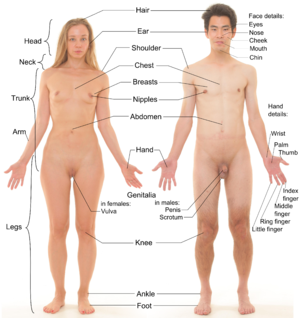
Kvinde / Biologi og køn
Fotografi af en voksen kvinde, sammenlignet med en voksen mand. Bemærk, at kropsbehåring er fjernet fra begge modeller.
En kvinde er et hunkønnet menneske; det vil sige af arten Homo sapiens. Betegnelsen kvinde anvendes normalt kun om en fuldvoksen person, mens "pige" er den normale betegnelse for et hunkønnet barn eller ung person. Betegnelsen kvinde anvendes herudover somme tider til at identificere et hunkønnet menneske, uafhængigt af alder, i sammenhænge såsom "kvinders rettigheder". Ordet kan herudover også henvise til en persons kønsidentitet. Kvinder med typisk genetisk udvikling er oftest i stand til at føde børn fra puberteten og frem til menopausen. Transkønnede personer, der biologisk er mænd og identificerer sig som kvinder, er dog en undtagelse herfra. Nogle interkønnede mennesker, der identificerer sig som kvinder kan ikke føde børn, enten på grund af sterilitet eller fordi de har arvet et eller flere Y-kromosomer. I ekstremt sjældne tilfælde kan mennesker som har Swyer-syndrom føde med medicinsk assistance. Op igennem historien har kvinder haft særlige roller i forskellige kulturelle samfund.